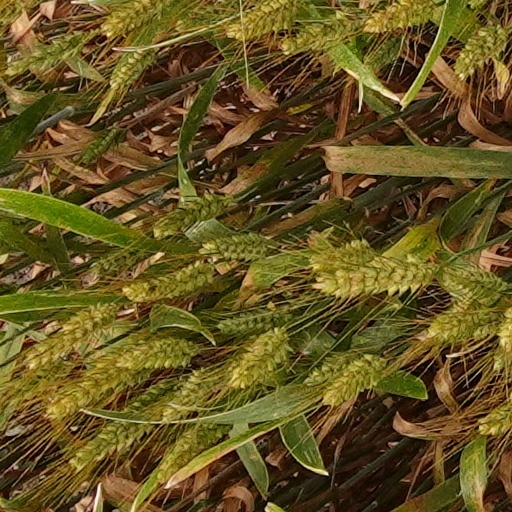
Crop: wheat